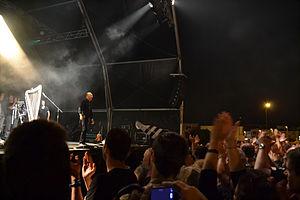
Alan Stivell en concert gratuit lors des Jeudis du port à Brest le 15 août 2013.
Alan Stivell a toujours alterné ses prestations entre Bretagne, France, Europe et à l'international. Sa pratique des langues bretonne, française et anglaise, son niveau musical et sa diversité d'approches lui permettent d'accéder à une reconnaissance à la fois locale et mondiale. En effet, ses racines bretonnes et celtiques et la modernité de sa musique, assez proche de celle des anglo-celtes, lui permettent de toucher le public étranger plus facilement que la plupart des chanteurs ou groupes francophones.
À l'Olympia est le premier album live et le quatrième album original d'Alan Stivell, produit en mai 1972 par le label Fontana. Il est enregistré en public à l'Olympia, le célèbre music-hall de Paris, le 28 février 1972.